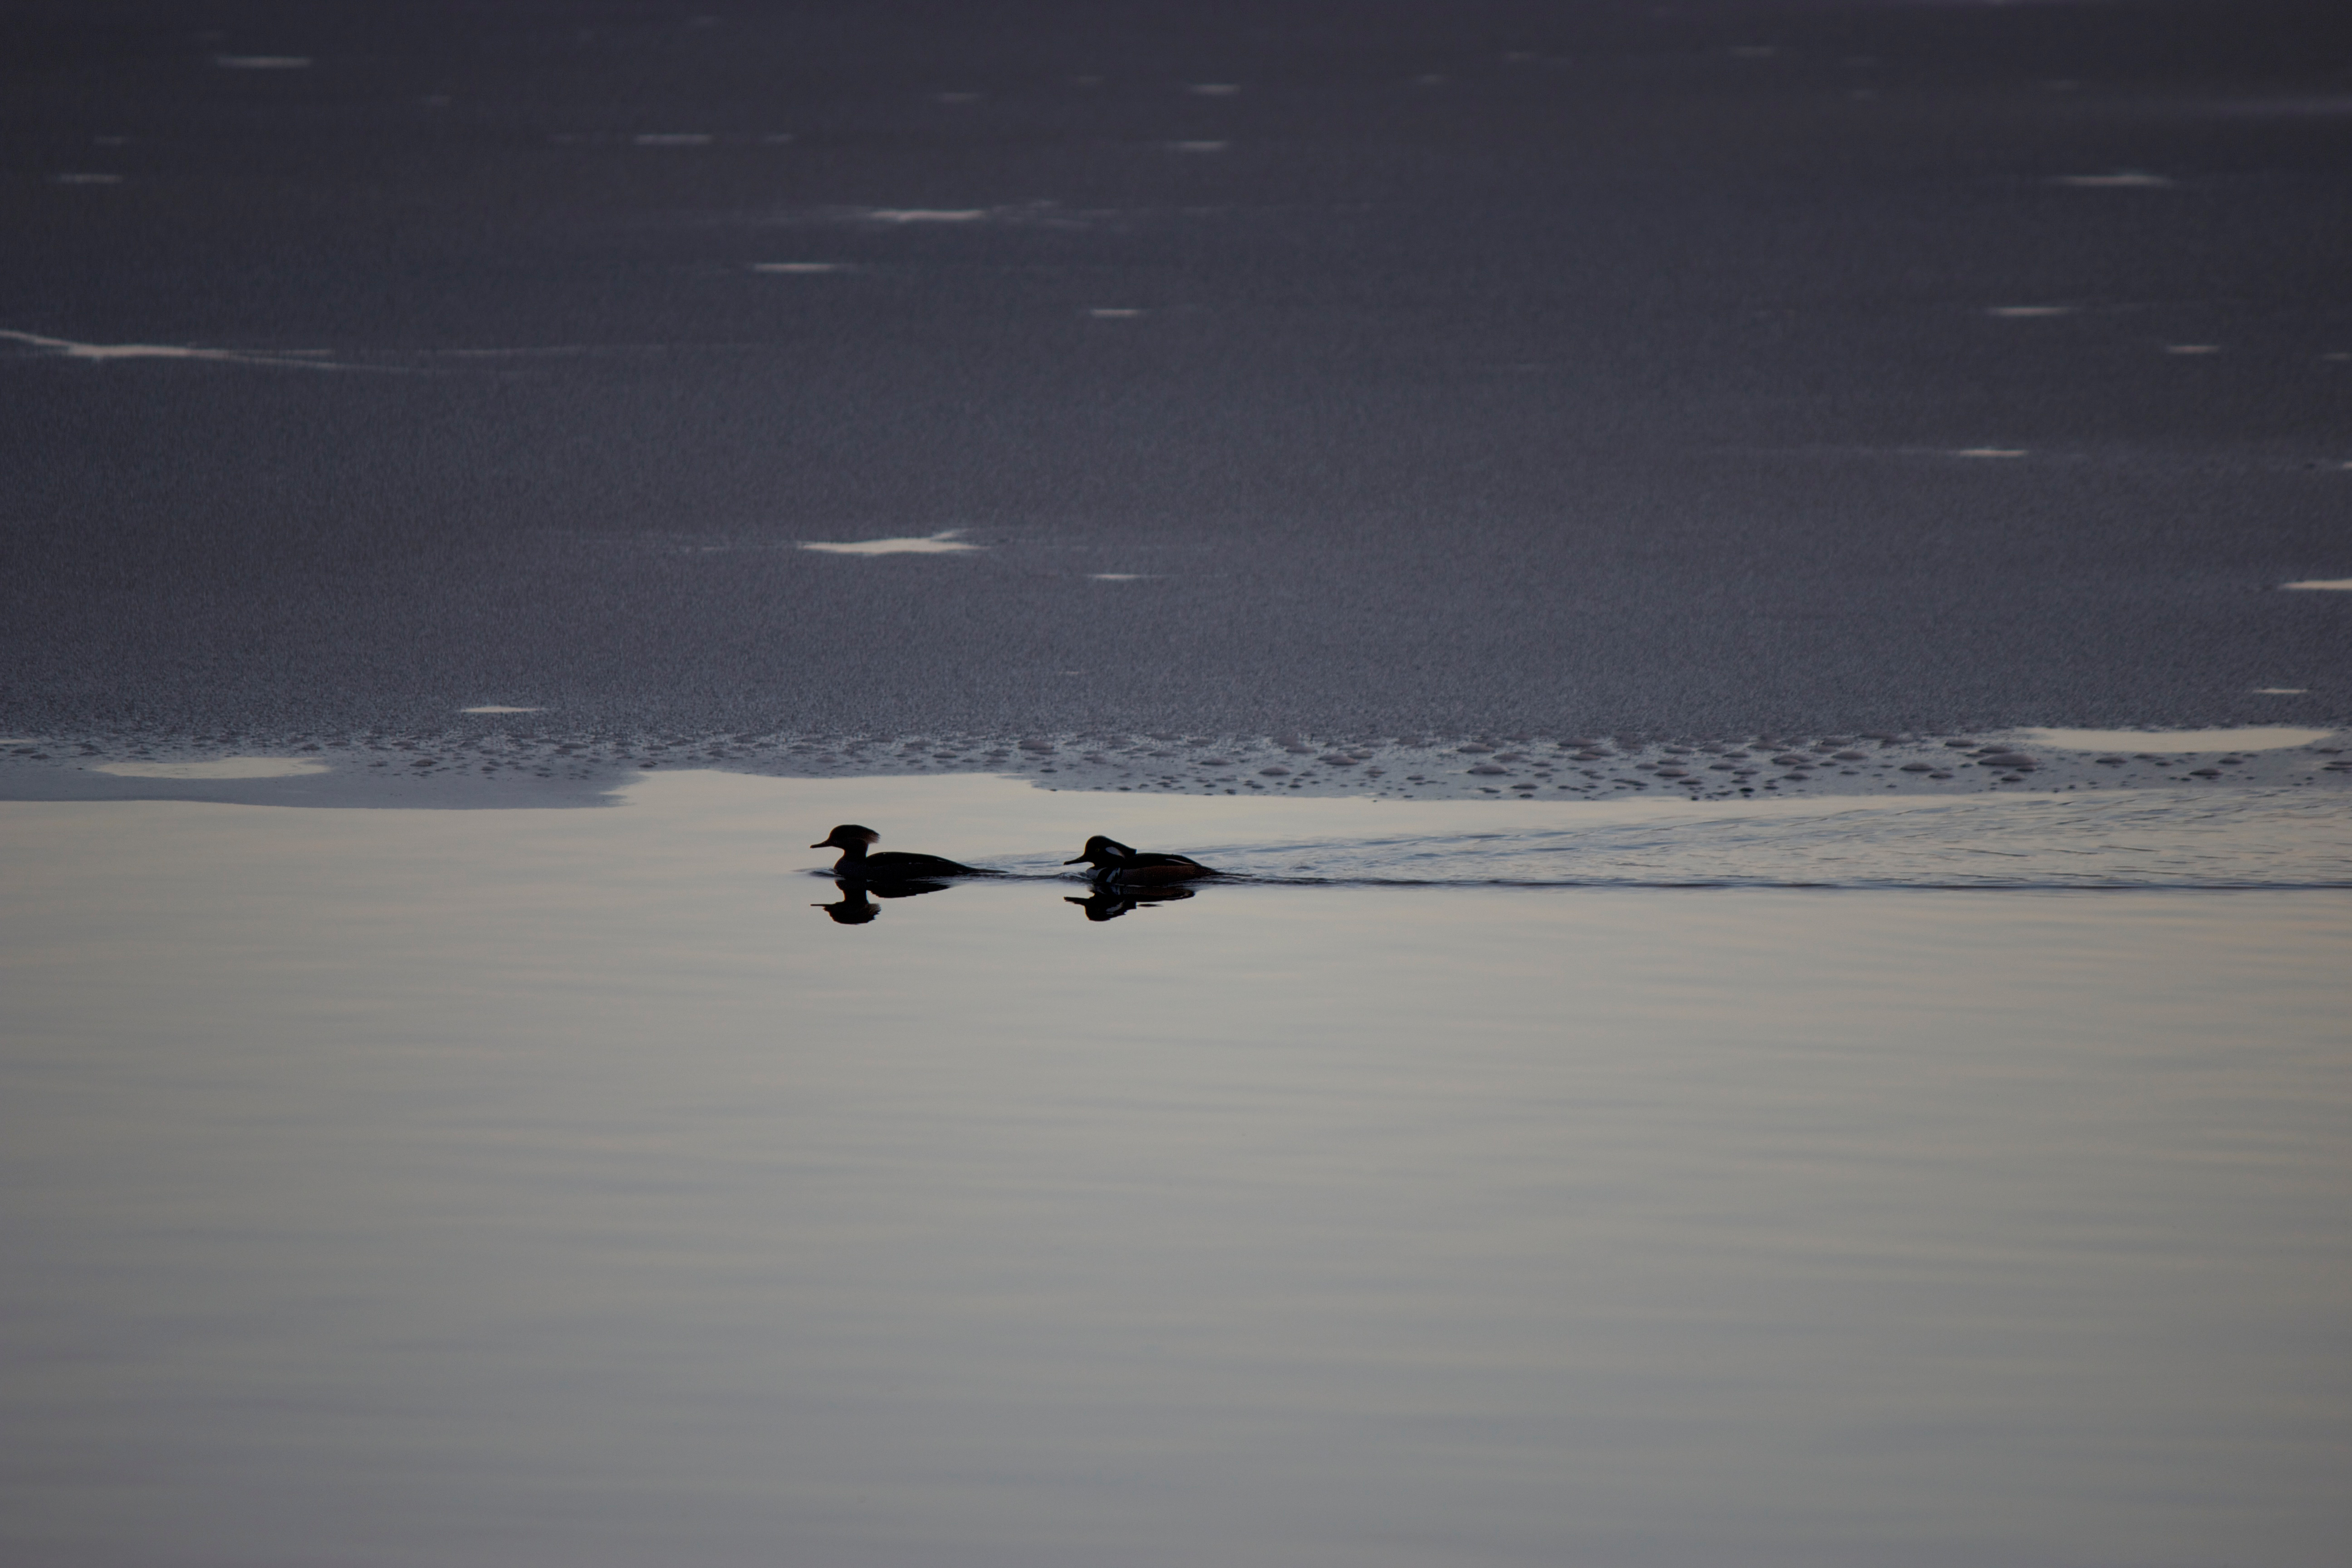
sky, water, calm, atmosphere, winter, sea, water bird, snow, bird, reflection, lake, space, ocean, cloud, night, seabird, duck, ice, river